Goodfellas

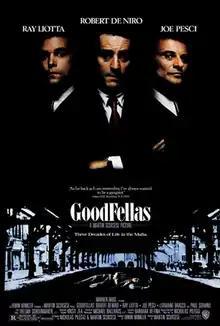
Theatrical release poster

Goodfellas (stylized as GoodFellas) is a 1990 American biographical gangster film directed by Martin Scorsese, written by Nicholas Pileggi and Scorsese, and produced by Irwin Winkler. It is a film adaptation of Pileggi's 1985 nonfiction book "Wiseguy". Starring Robert De Niro, Ray Liotta, Joe Pesci, Lorraine Bracco and Paul Sorvino, the film narrates the rise and fall of Mafia associate Henry Hill and his friends and family from 1955 to 1980.